Diamond Sutra

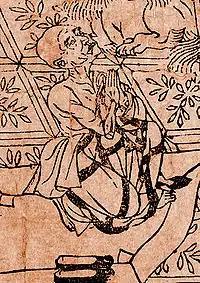
Elder Subhūti addresses the Buddha. Detail from the Dunhuang block print.

The Buddha continues his exposition with similar statements which use negation to point out the emptiness of phenomena, merit, the Dharma (Buddha's teaching), the stages of enlightenment and the Buddha himself. Japanese Buddhologist Hajime Nakamura calls this negation the "logic of not" ("na prthak"). Further examples of the "Diamond Sūtra" via negativa include statements such as: